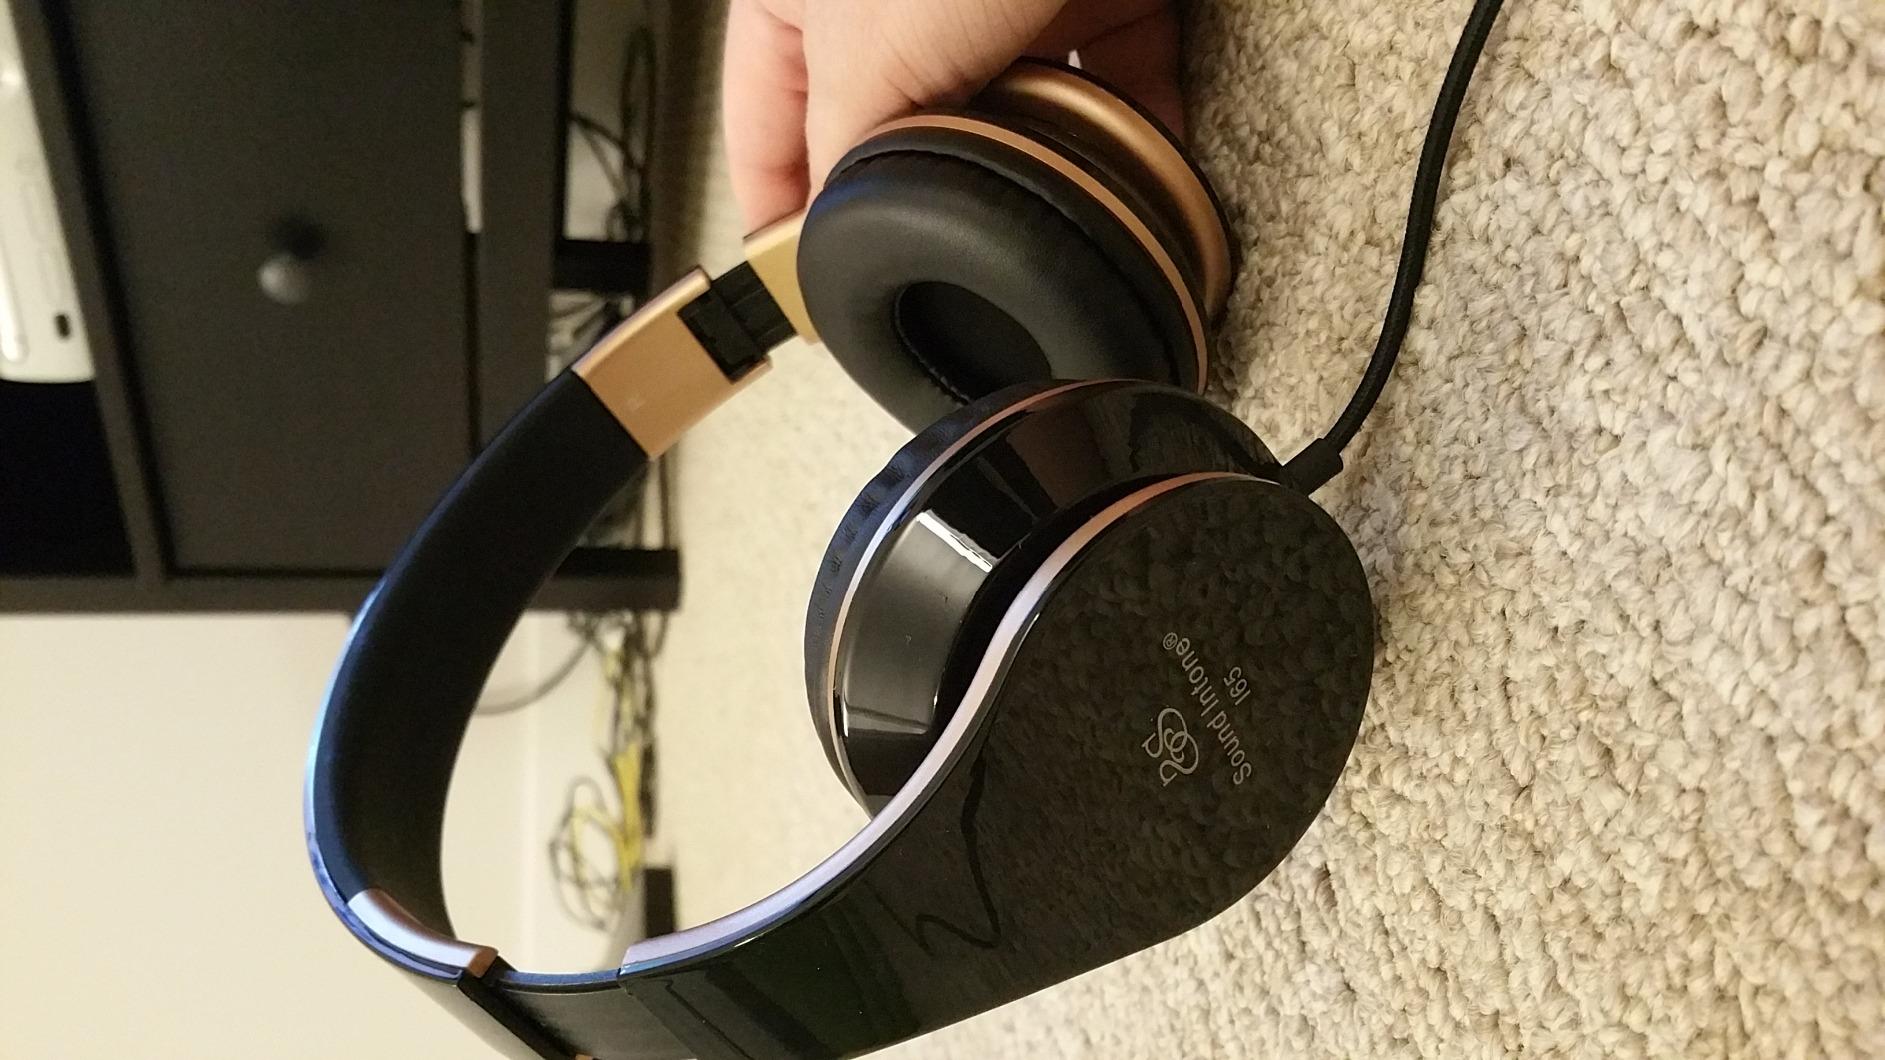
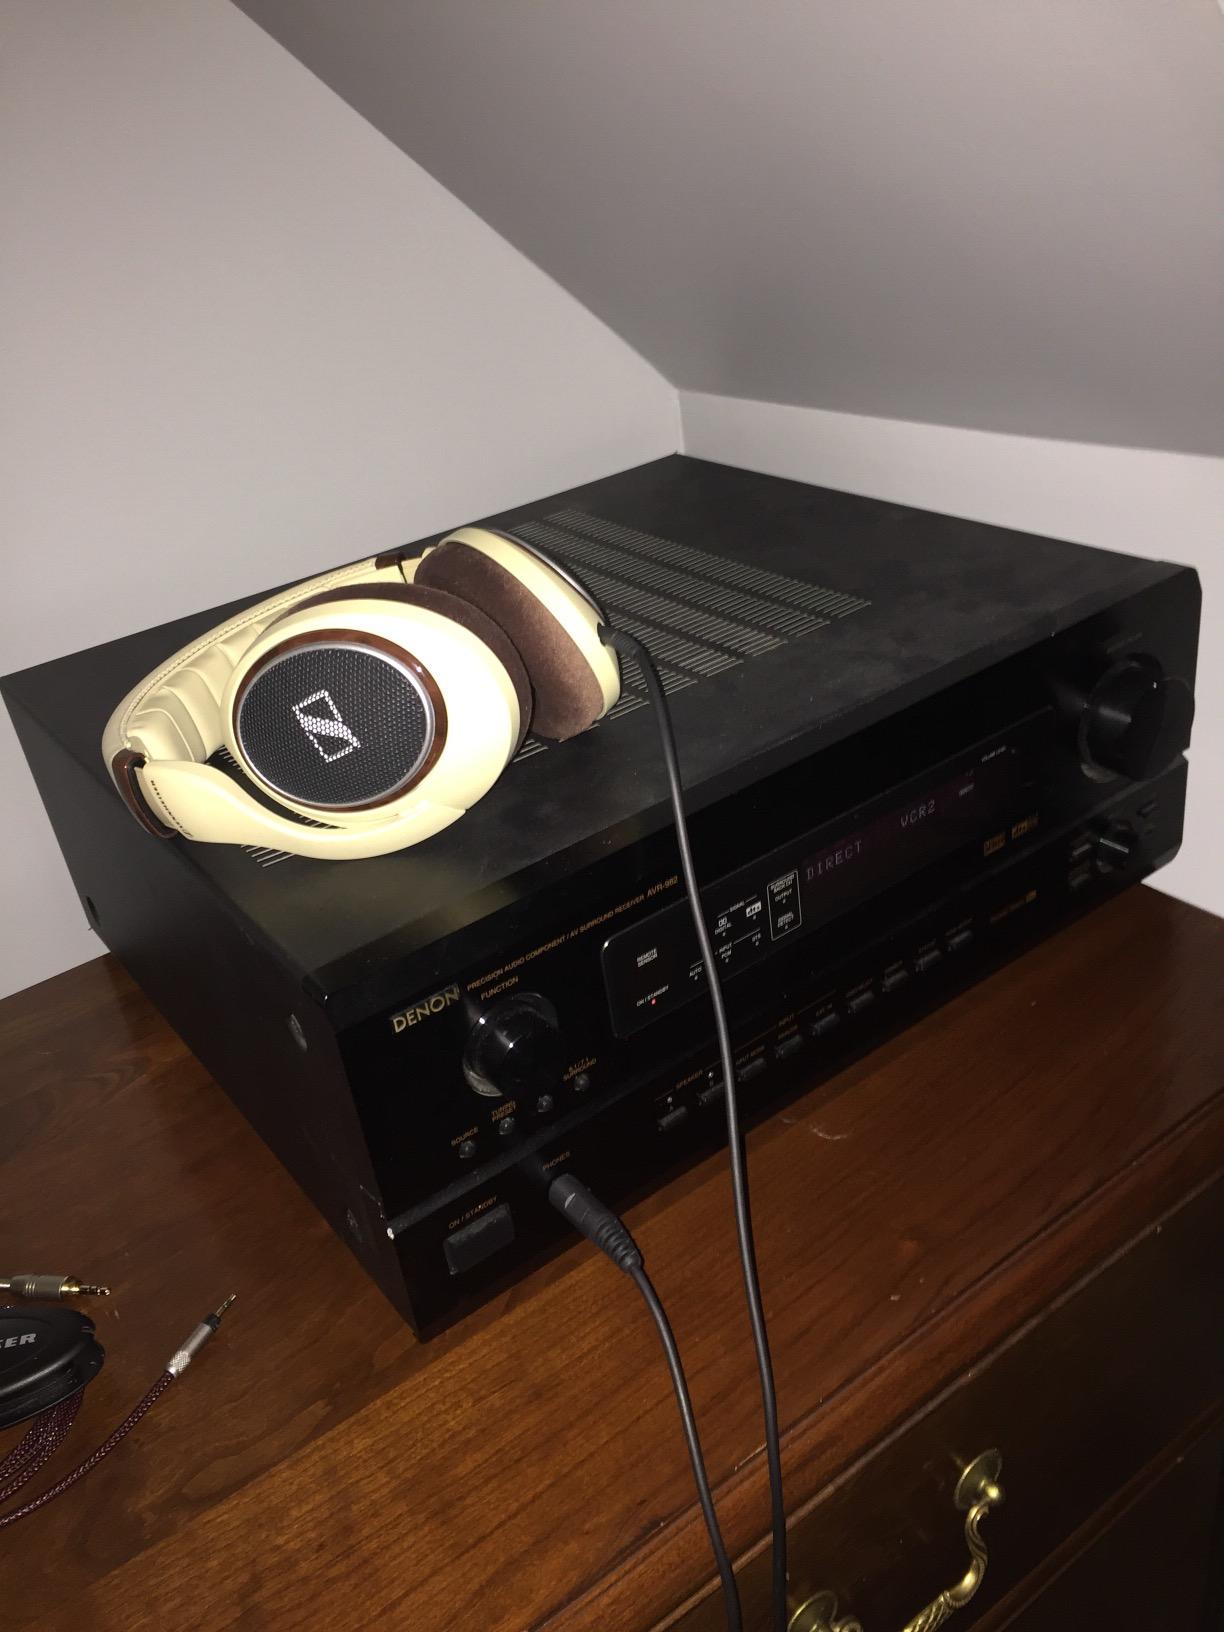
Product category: headphones
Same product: no